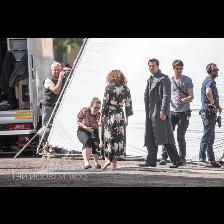
Label: Human